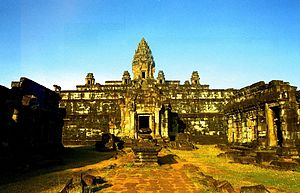
Arkitektur i Angkor / Strukturer / Tempelbjerg
Bakong er det ældste kendte eksempel på et tempelbjerg.
Arkitektur i Angkor dækker beskrivelsen af arkitektur i perioden hvor Angkor var hovedstad i Khmerriget med center i det nuværende Cambodia. Det er perioden fra slutningen af det 8. århundrede til starten af det 15. århundrede.